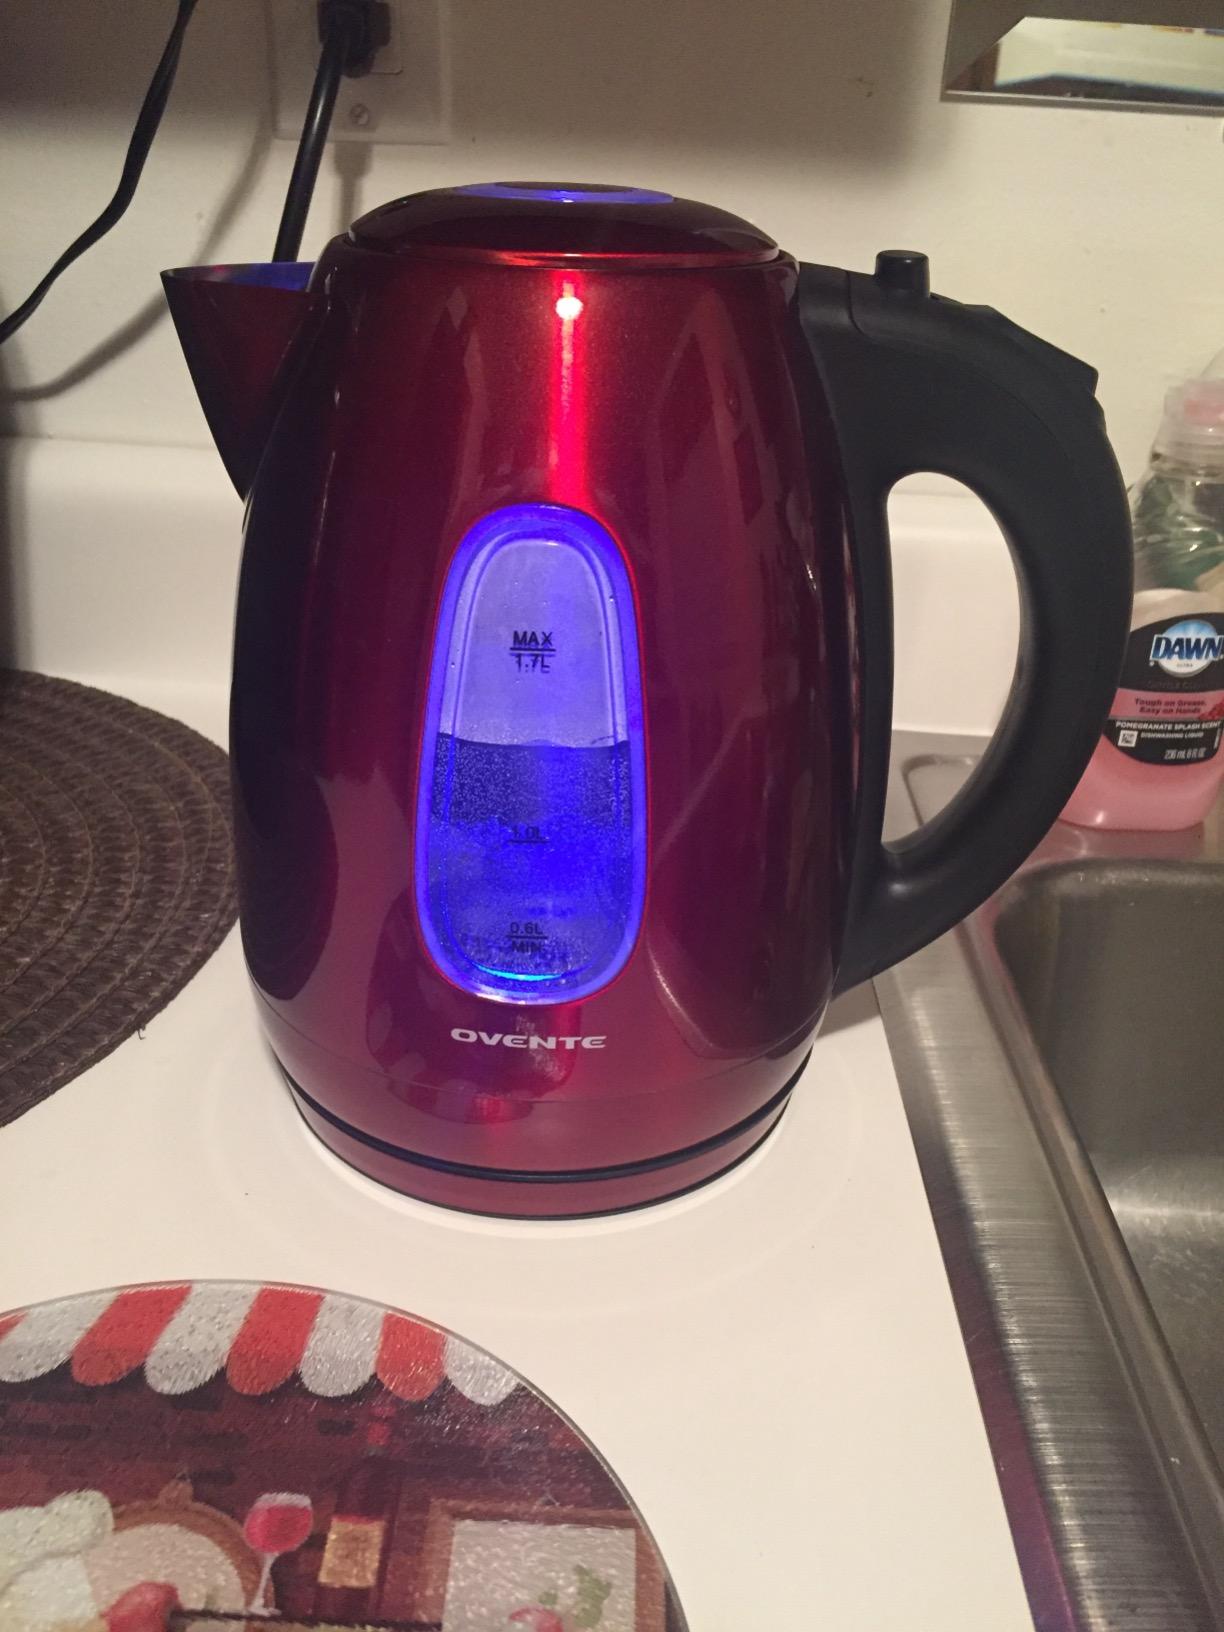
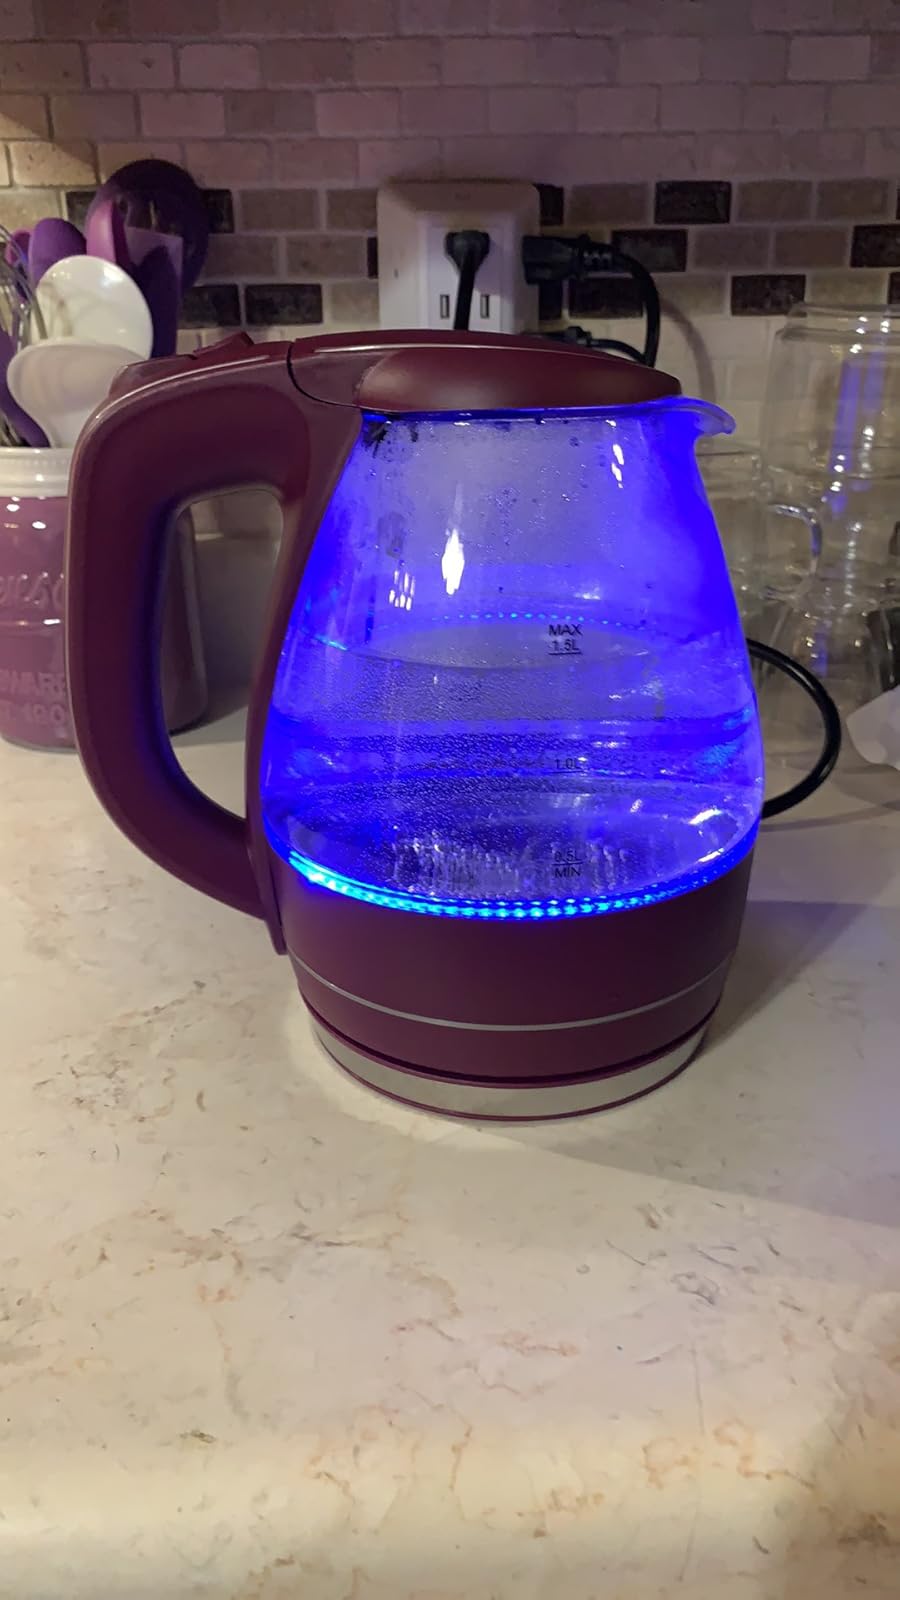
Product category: items_kettle
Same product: no